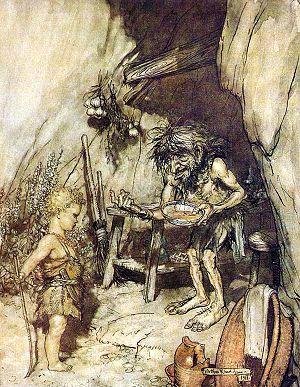
Sigurd est un héros légendaire de la mythologie nordique qui apparaît dans plusieurs poèmes héroïques de l'Edda poétique, compilée au XIIIᵉ siècle. Sigurd apparaît également dans l'Edda de Snorri et est le personnage central de la Völsunga saga, écrits en prose au XIIIᵉ siècle à partir des poèmes héroïques plus anciens et probablement d'autres sources qui ne nous sont pas parvenues. Sigurd apparaît également dans la saga légendaire la Norna-Gests þáttr, où il défait le héros Starkadr.